Baltic Tribes (film)

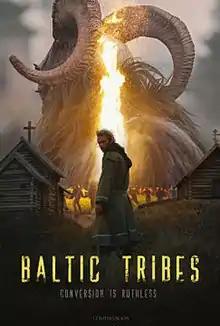

Baltic Tribes: Last Pagans of Europe is a 2018 Latvian popular science documentary film co-directed by Lauris Ābele and Raitis Ābele about the Baltic people during the 13th century. The film consists of historical reconstructions, live action scenes, and computer animations supplemented with a voice-over narration by scientific experts of the field.